Ruy Gómez de Silva, 1st Prince of Éboli

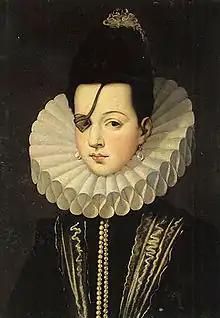
Ana de Mendoza, Princess of Éboli

In 1552, Rui became engaged to 12-year-old Ana de Mendoza, daughter of Diego Hurtado de Mendoza, 1st Duke of Francavilla, as per suggestion and request by Philip II. The formal wedding promise took place on 18 April 1553.